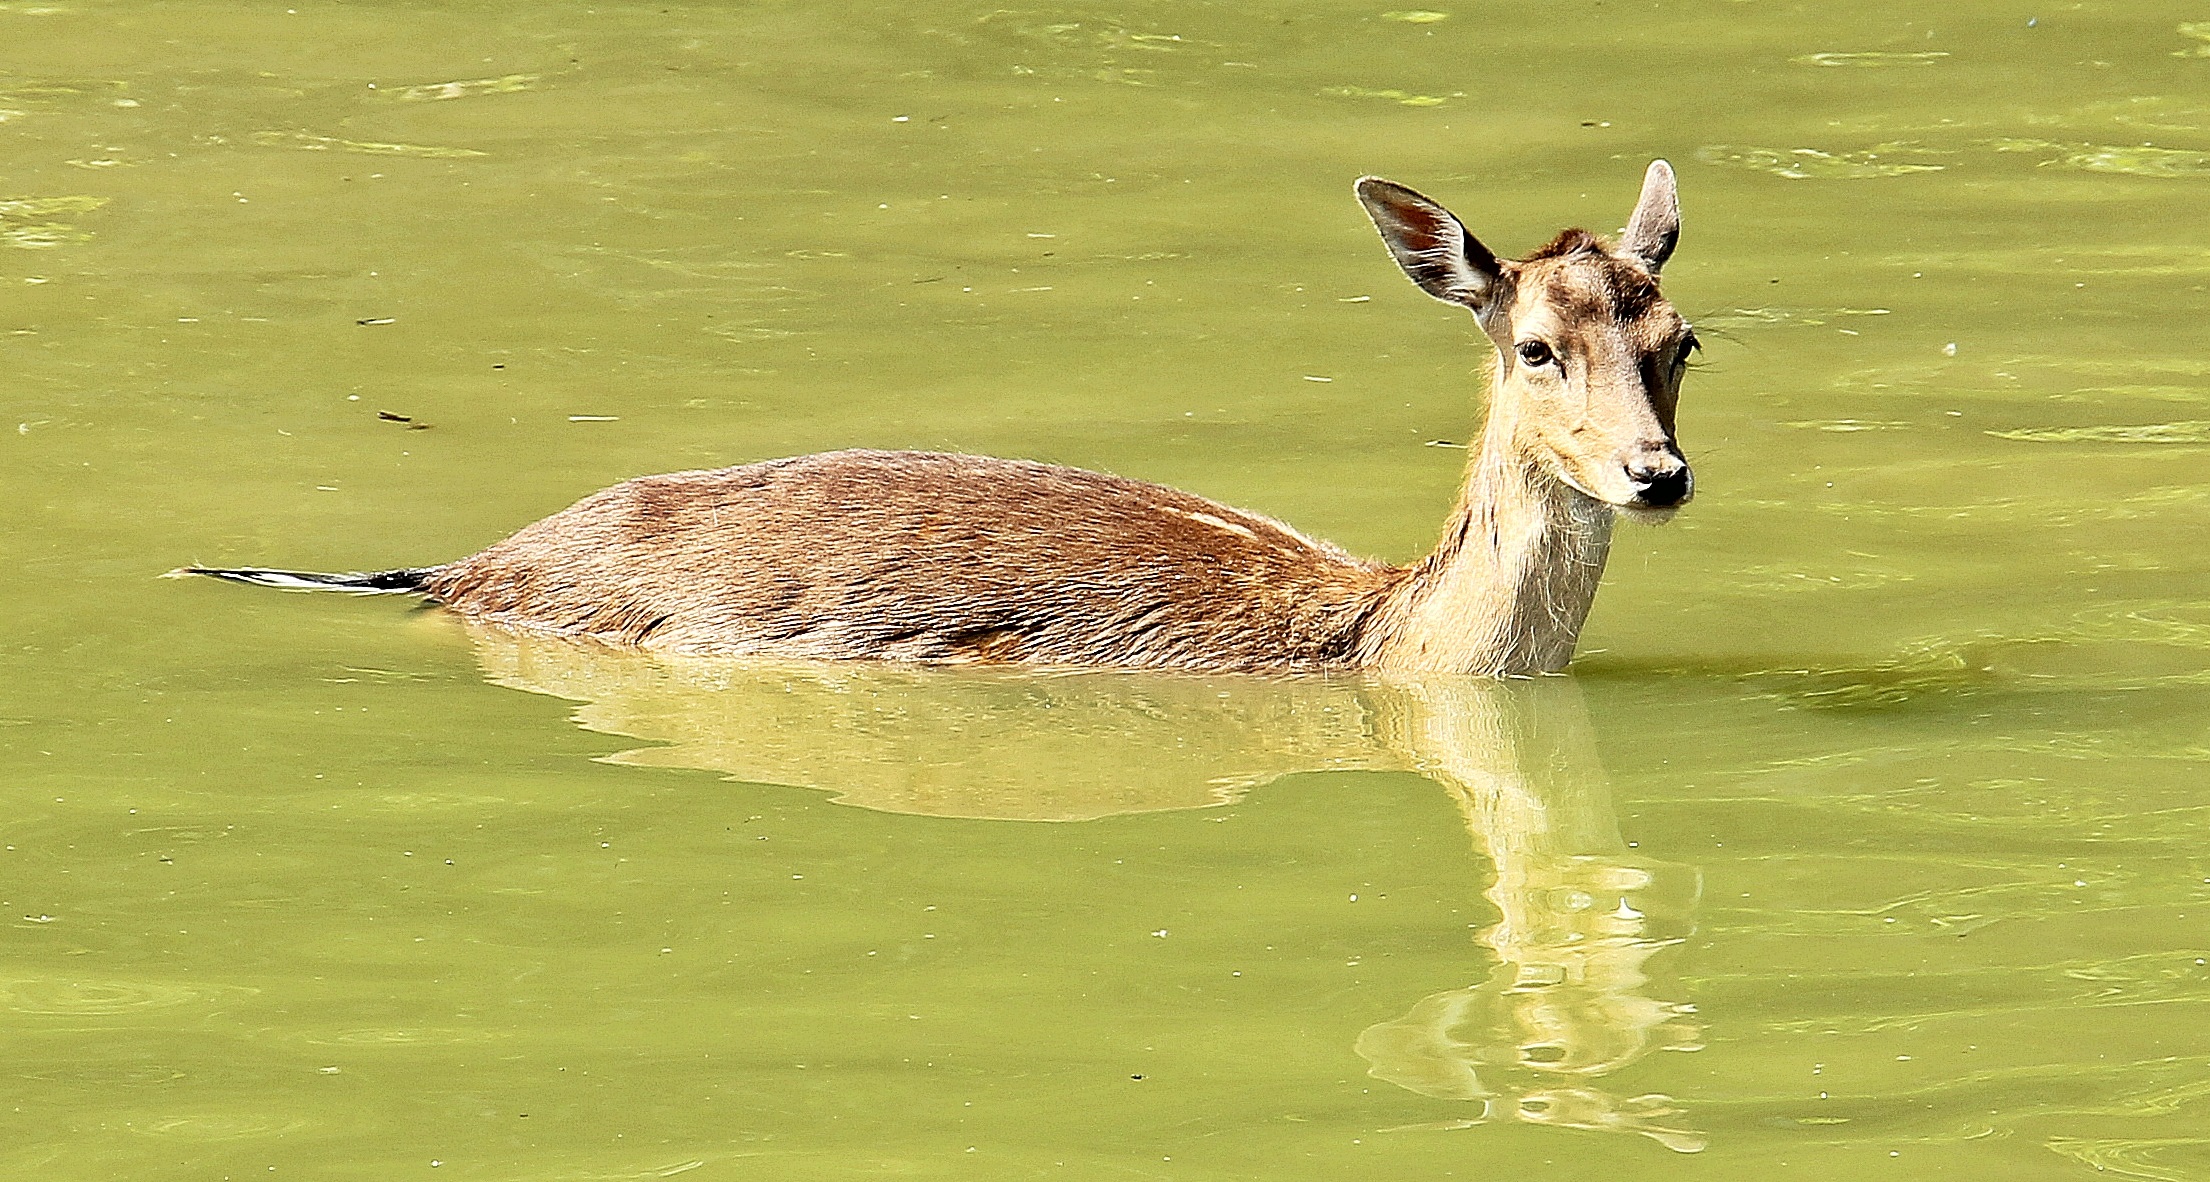
water, nature, lake, animal, wildlife, wild, swim, mammal, rest, fauna, vertebrate, roe deer, scheu, fallow deer, waters, cooling, water reflection, vigilant, cool down, deer stands in the water, cool deer